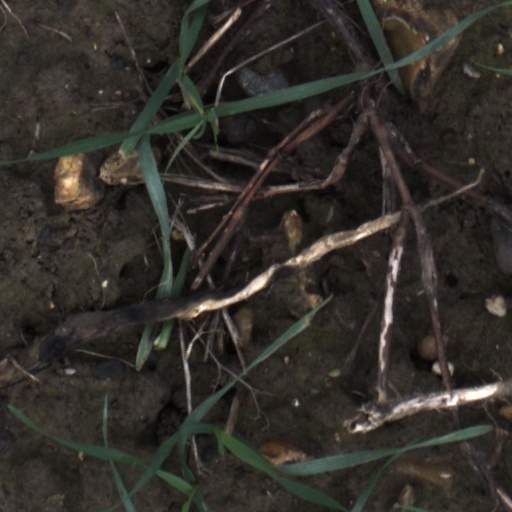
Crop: wheat